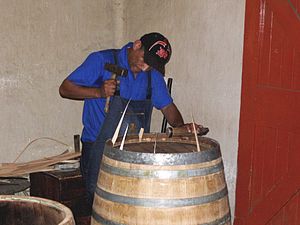
Bødker
Sydafrikansk bødker arbejder. I højre hånd holder han sin mukkert og i venstre en slæger.
En bødker - af nedertysk bodiker, afledt af bodik - er en håndværker, der laver tønder og fade af træstaver. Bødkerfaget var udbredt i kystbyer frem til 1930'erne.